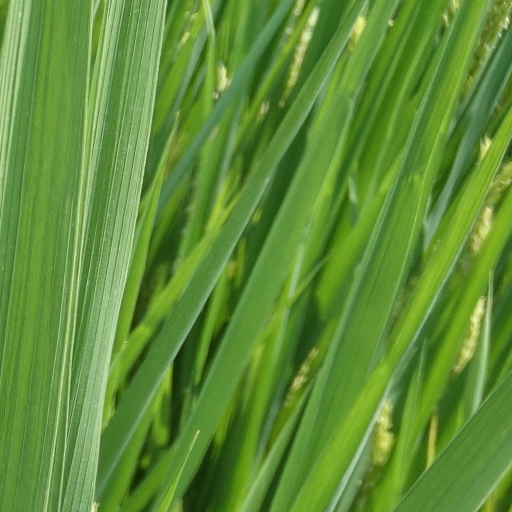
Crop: rice